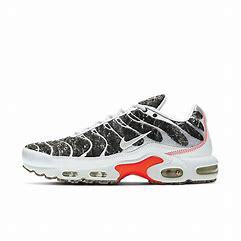
Brand: Nike
Model: Tuned 1 Essential